Natural disasters in China

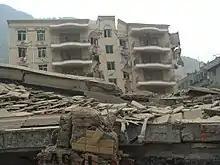
Aftermath devastation at Beichuan Qiang Autonomous County.

Natural disasters in China are the result of several different natural hazards that affect the country according to its particular geographic and geologic features affecting both humans and animals.